Kōrikoppu

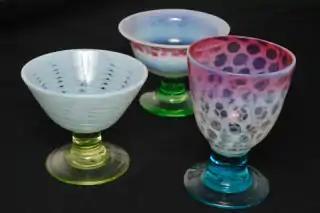
Kōrikoppu

Early "Kōrikoppu" could be found by the end of the Meiji period (1868–1912), and individual texture patterns using a technique of aburidashi (a technique of glass-works that motifs come to the surface by difference in temperature) were developed until the beginning of the Shōwa period (1926–1989).